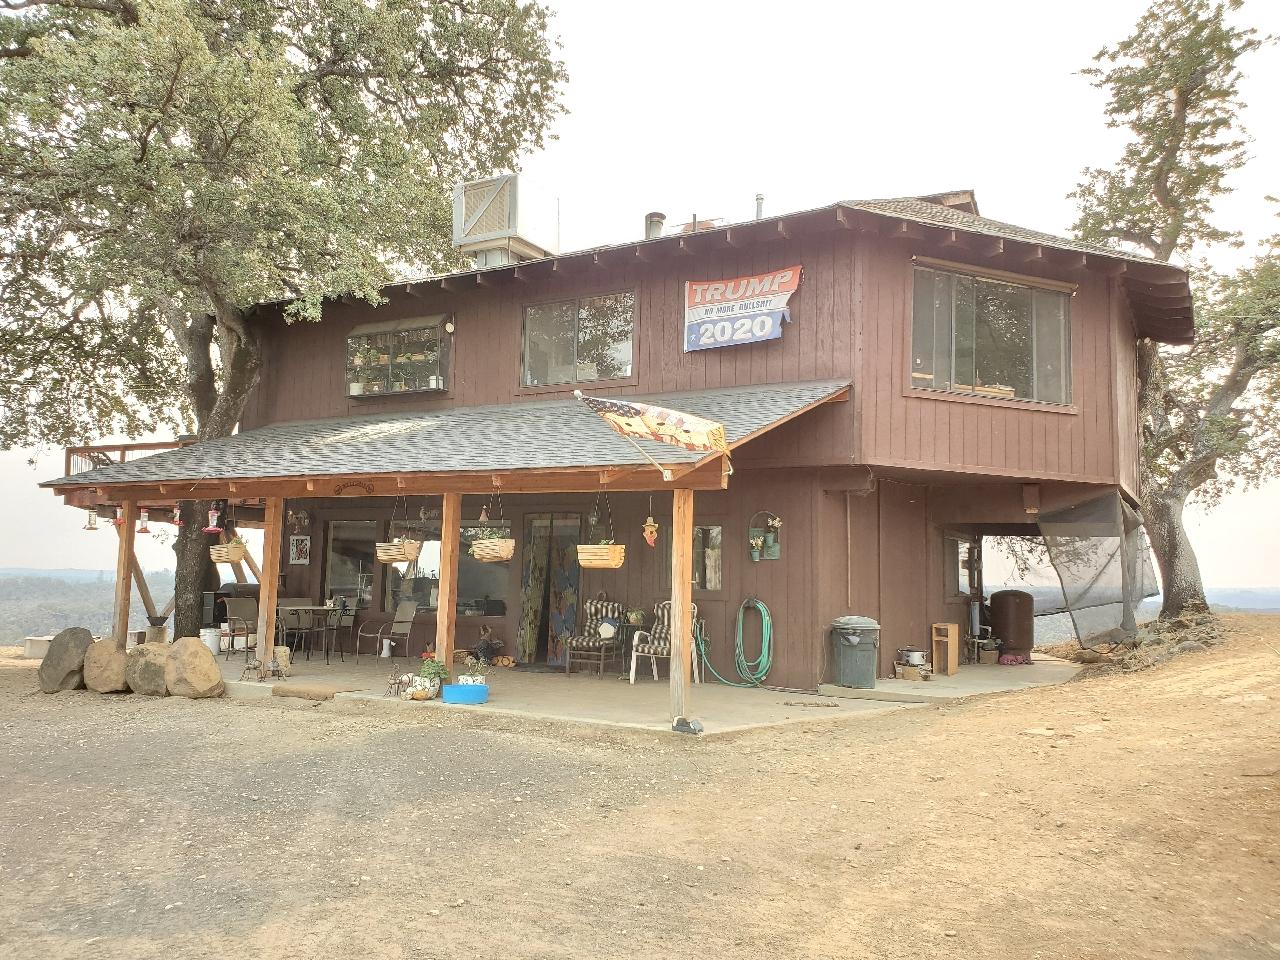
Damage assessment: no_damage